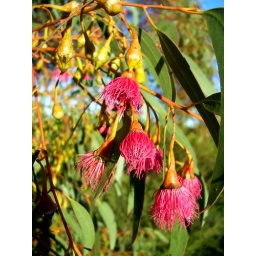
pink gum in flower